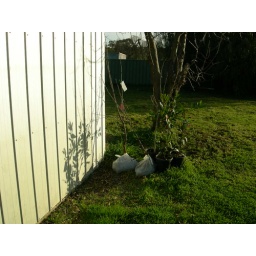
The fruits of our weekend tree shopping with Ron and Janette - ready to go in the ground.